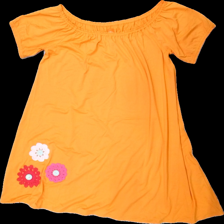
View: front
Type: Dress
Category: Ladies
Brand: Not in the list
Brand text on label: duMilde
Colors: Orange, Blue, Pink
Material: 100% viscose
Pattern: Floral print
Cut: Regular
Season: All
Damage location: middle center
Damage 2 location: middle left
Damage 3 location: bottom right
Price range: 50-100
Recommended usage: Reuse
Description: orange klänning med virkade blommor på